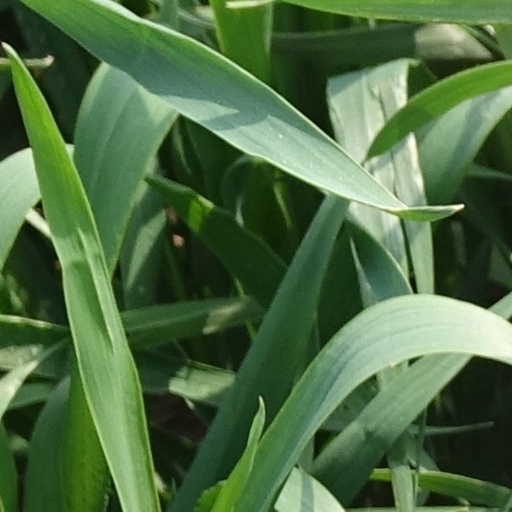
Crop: wheat